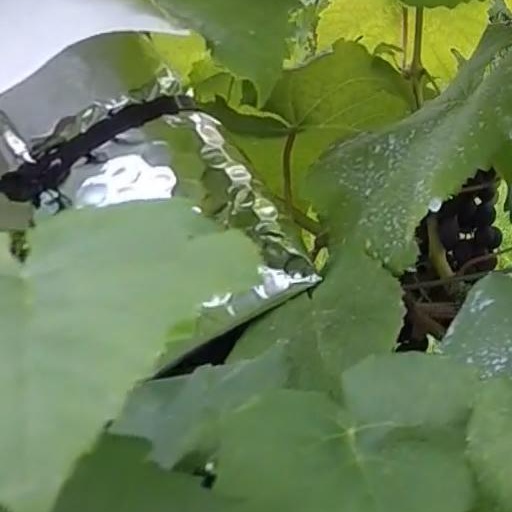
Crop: grape